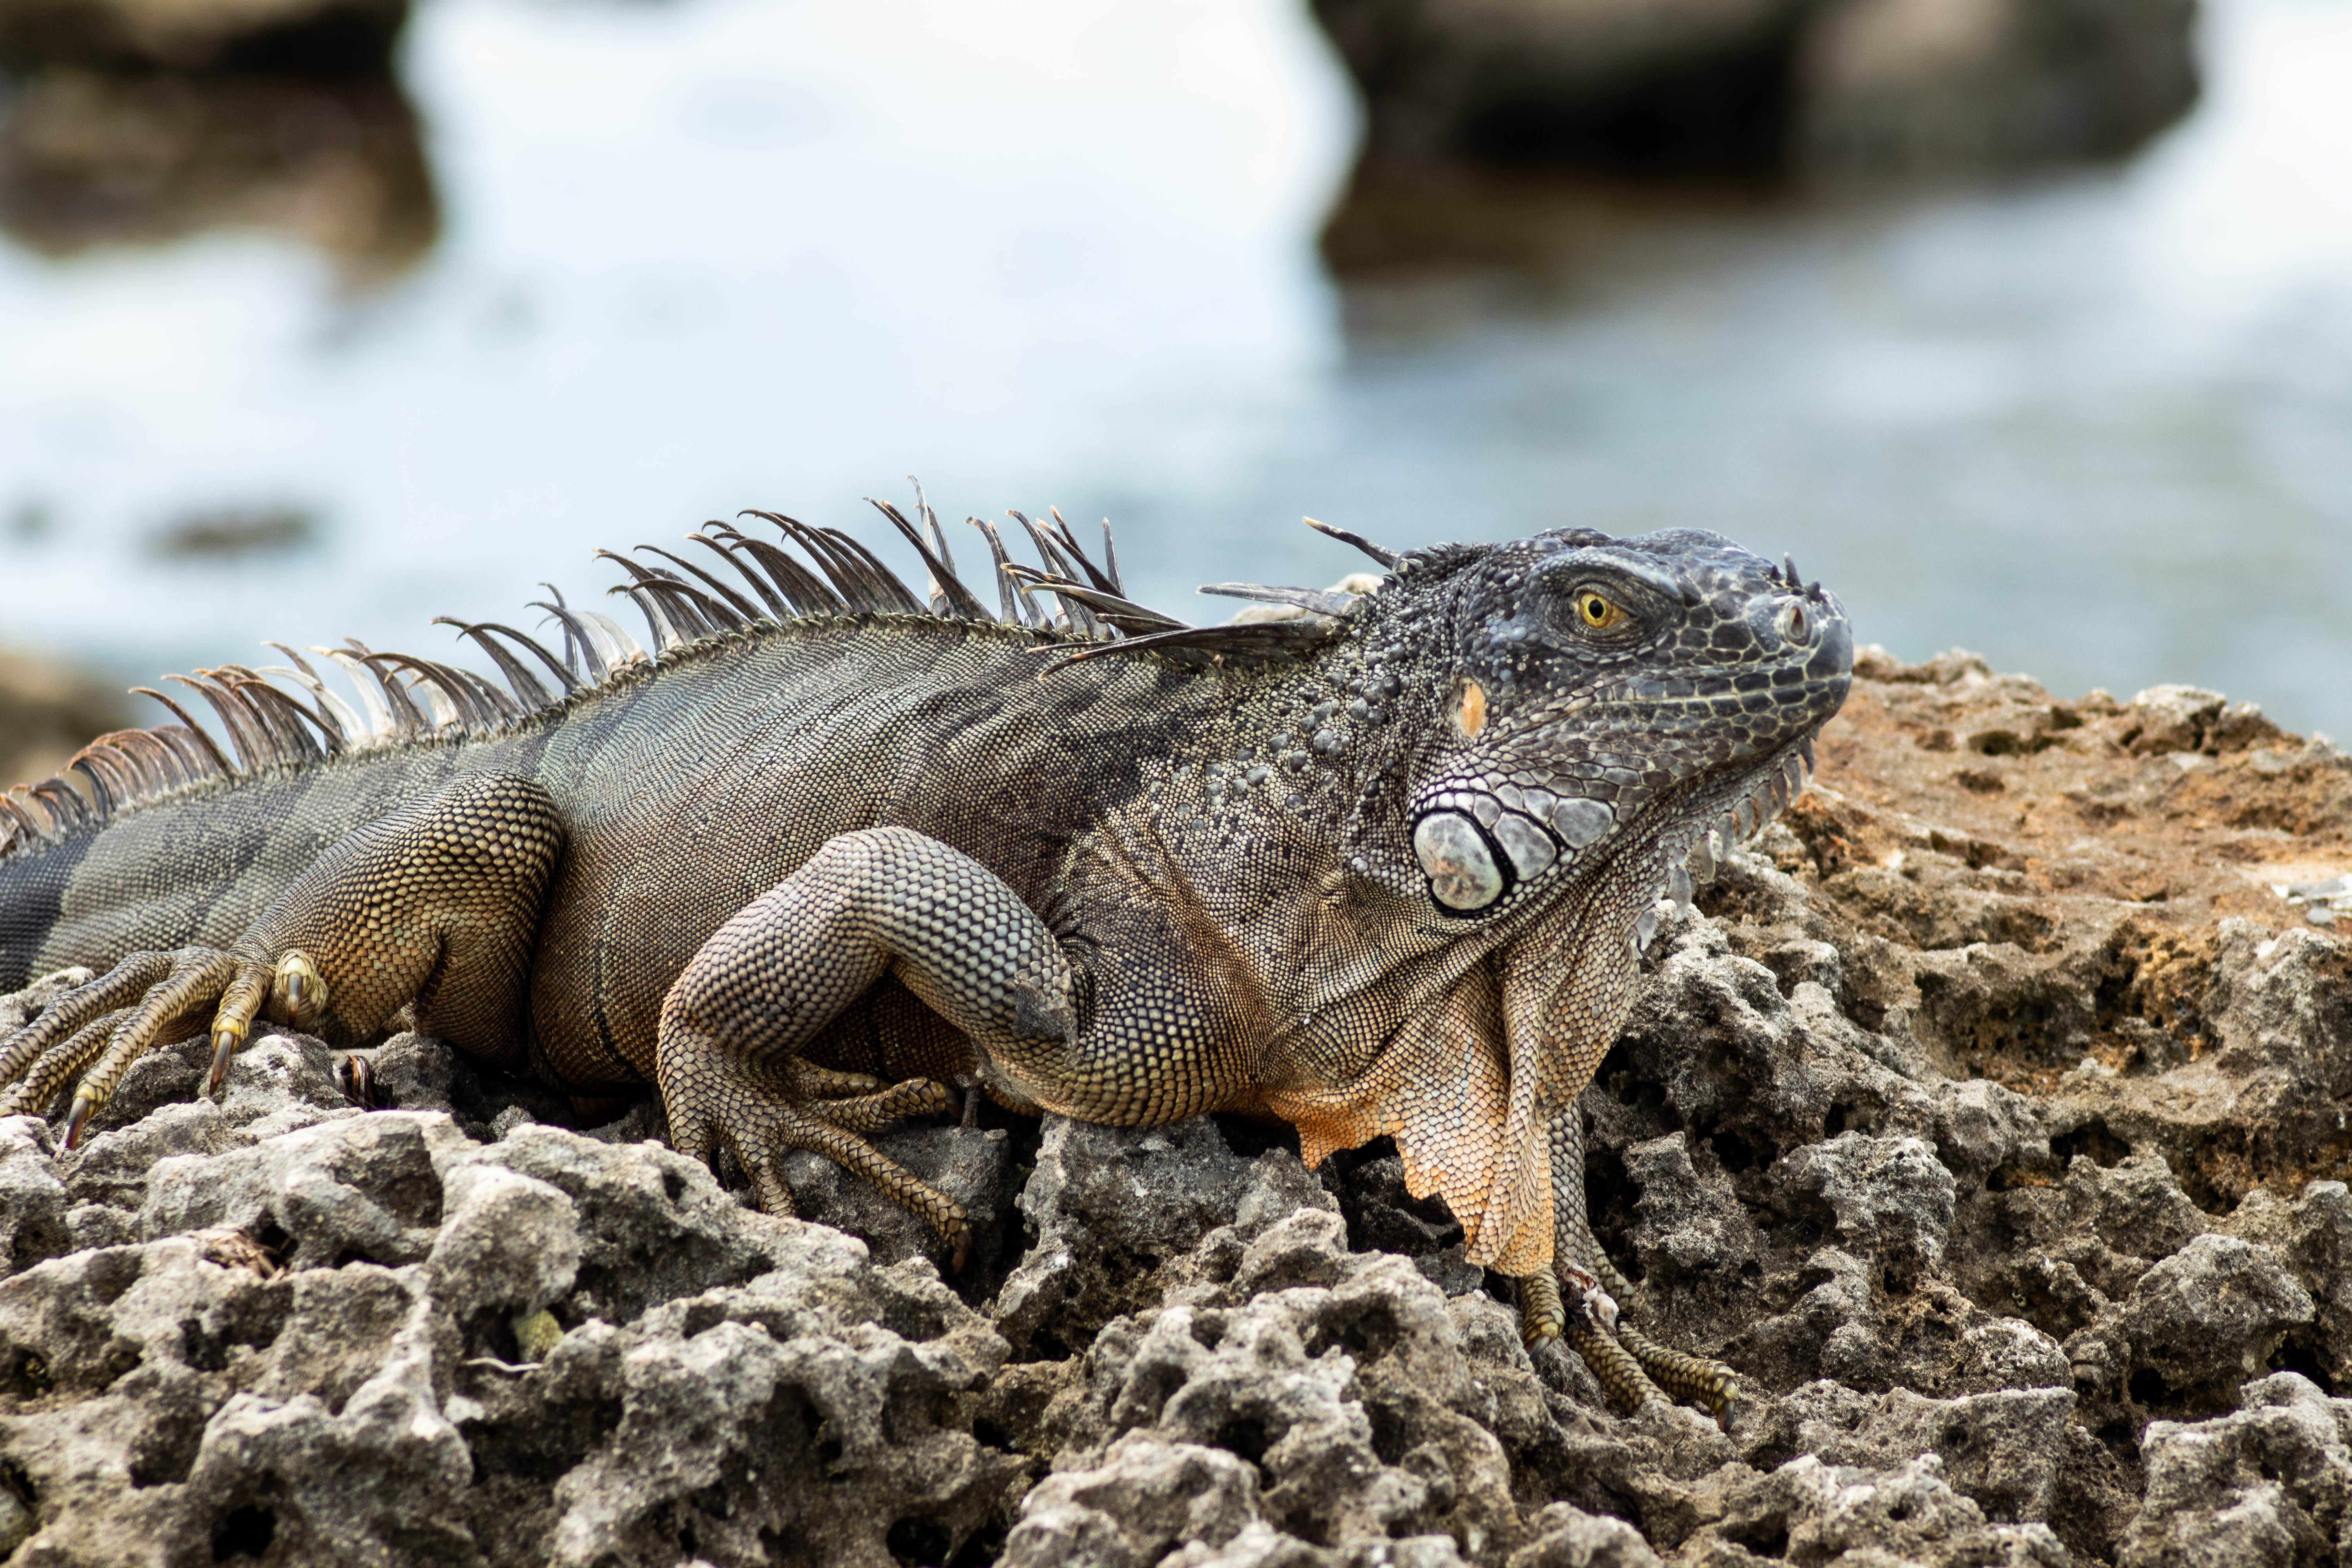
iguana, reptile, vertebrate, iguania, iguanidae, lizard, green iguana, marine iguana, scaled reptile, terrestrial animal, adaptation, wildlife, mouth, rock, dragon lizard, claw